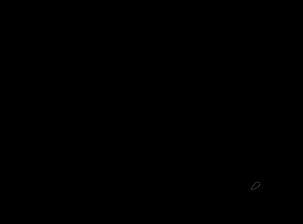
Building: Radiocentro CMQ Building
Country: Unknown
Year built: 1949
Radio & television studios, commercial, offices, movie theatre in Ciudad de La Habana, Cuba Radiocentro CMQ Building CMQ logo,1950 Alternative names CMQ General information Type Radio & television studios, commercial, offices, movie theatre Architectural style Modern Location El Vedado Address 363 Calle L, (btwn L y M) El Vedado , Havana Town or city Ciudad de La Habana Country Cuba Coordinates 23°8′24″N 82°23′0″W / 23.14000°N 82.38333°W / 23.14000; -82.38333 Estimated completion 1947 Owner Goar and Abel Mestre Height Roof 35 metres (115 ft) Technical details Structural system Steel frame Material Concrete Floor count 10 Floor area 21,802 m 2 (234,670 sq ft) Lifts/elevators 3 Grounds 6,254 m 2 (67,320 sq ft) Design and construction Architect(s) Martín Domínguez Esteban , Miguel Gastón and Emilio del Junco Structural engineer Purdy and Henderson, Engineers Designations CMQ Known for First mixed use building in Havana The Radiocentro CMQ Building complex is a former radio and television production facility and office building at the intersection of Calle L and La Rampa in El Vedado , Cuba . It was modeled after Raymond Hood 's 1933 Rockefeller Center in New York City . With 1,650 seats, the theater first opened on December 23, 1947, under the name Teatro Warner Radiocentro, it was owned by brothers Goar and Abel Mestre. Today the building serves as the headquarters of the Cuban Institute of Radio and Television (ICRT). Construction Building characteristics advertisement. ca 1948 For the construction of this building, the Havana building authorities granted a permit in 1947 amending the ordinances that were then in effect in El Vedado prohibiting the construction of buildings of more than three storeys. This statute was modified six years later to expand the construction of up to four floors because many planners and owners claimed the need to authorize them to build taller buildings in the area. The building was set back from the property line five meters, adding four meters for an arcade which allowed a distance from the road while adjusting to the strong slope of 23rd Street , in this way the arcade became a wide gallery and at the same time sub-divided the basement level. This gallery became the covered hall of the cinema located in the upper corner with Calle L. The building had an expressionist curved cover of a large scale relating to the important intersection. This same scale was adopted in the restaurant that was located on the opposite corner on M. Street. The wide gallery gives access to the lobby of the office building. The third building is set up by a prismatic piece on M Street, also set back to emphasize the two corners. Program Edificio Radiocentro CMQ. Television studios entrance on Calle M. The cinema with a capacity for 1,700 spectators was originally a Cinerama which used three projectors and a twenty-five-foot radius screen. It had a small stage in which short-term shows could be offered, in order to entertain the audience in the middle of the films. The radio station CMQ occupied part of the offices of the ten-story building, which was attached to the block of rental offices. In this area, a part of the land had also been reserved for future television installations, which had not yet been built. In one of its studios, Studio Number 2 was the venue not only of radio program transmissions but also that studio was the location of all or most of the RCA Victor recordings in Cuba from 1948 to 1959. The label at the CMQ complex was Discuba , a Cuban record label founded in 1959 by RCA Victor . It released music by several internationally successful artists such as Celia Cruz , Beny Moré , Orquesta Aragón and La Lupe . The ground floor, which was common for the entire complex, had different types of commercial establishments: several exhibition halls, a bank, a restaurant, and a cafeteria. The pedestrian circulation was designed in such a way so that it made it necessary to pass in front of these premises. CMQ Radio Main article: La Tremenda Corte La Tremenda Corte aired uninterrupted from 1942 to 1961 (first RHC Cadena Azul and later at QMC), and its sole writer was Vispo. Despite such strenuous work for his imagination, Vispo always managed to pull through during this period. Over 360 shows are estimated to have been recorded, many of which are still heard on radio, but a few such episodes have never left Cuba and little is therefore known about them. Of all these missing radio shows were recorded at station CMQ in Havana, between 1947 and 1961, no one knows how many still survive, and they are considered rare and invaluable for fans and collectors of the series. In the peak of their success, the performances of the cast were taken to countries such as Puerto Rico, Venezuela, Colombia, Peru, Panama and the Dominican Republic, where they were acclaimed. Architecture Radiocentro CMQ Building floor plan showing Cinerama theater, domino frame structure office building and radio and television studios. Cinerama using three projectors and curved screen. The Radiocentro CMQ Building of 1947, built on 23rd Street between Calles L and M in El Vedado , was the first mixed use building in Cuba . The architectural program of the building included businesses, offices, radio, and television studios, as well as the Cinerama Warner cinema. This project joined the expertise of the structural engineers, the U.S. firm Purdy and Henderson, Engineers , and the architects Martín Domínguez Esteban [2] and Miguel Gastón and Emilio del Junco, all members of the ATEC (Cuban section of the CIAM ). The building had a great impact since it was published in the magazine L'Architecture d'aujourd'hui . The building is a series of independent boxes, it was designed by the Basque architect Martín Domínguez Esteban (1897-1970). Esteban had been the architect of the Hipódromo de la Zarzuela , along with Carlos Arniches. The CMQ Building was loosely modeled after Raymond Hood 's Rockefeller Center . [3] The Radiocentro CMQ Building had an impact on many Cuban architects who subscribed to Modern architecture and buildings that would be built in the following years, such as the Hotel Habana Hilton across La Rampa (now known as Hotel Habana Libre) designed by Welton Becket and associates with the Cuban architectural firm of Arroyo and Menéndez, the1958, the twenty-three story Edificio Seguro Medico by Antonio Quintana, among others. Walter Gropius , during a visit he made in 1949 to Havana referred to the Radiocentro CMQ Building to defend the need for architectural teamwork and collaboration among architects: It is impossible for the architect to know all of the equipment and installation requirements; therefor, it is necessary for the cooperation of architectural specialists. FOCSA Building The FOCSA Building In 1952 the CMQ Radio and TV Network planned to provide administrative offices, a radio station and housing for employees. CMQ selected a 10,000 m 2 (110,000 sq ft) plot of land costing approximately 700,000 pesos. The company Fomento de Hipotecas Aseguradas (FHA) financed 80% of the cost of the residences and 60% of the commercial shops. El Banco Continental Cubano granted a credit of 6 million pesos. Martín Domínguez Esteban with Ernesto Gómez-Sampera designed the FOCSA Building , a modernist project aimed to provide housing for its workers and additional radio stations. Work began in February 1954 and finished in June 1956. At the time of construction it was the second-largest residential concrete building in the world, second only to the Martinelli Building in São Paulo , Brazil . It surpassed the López Serrano Building in height which had been Cuba's tallest building. The FOCSA shares some curious design similarities with the Edificio del Seguro Médico of 1958 by Antonio Quintana including single loading of apartments, natural ventilation of the apartments and a small rear window under the kitchen cabinets marking vertically the center of the wall. El Salon de Mayo In 1943 while France was under German occupation, a group of Paris artists in a café on the Rue Dauphineartists formed what they called an association with the intent to exhibit art as an answer to the Nazi party's description of Modern art as Degenerate art ; eventually, they organized the Salon de Mai . The group presented its first exhibition in May 1945. Under the leadership of Gaston Diehl, the first Salon de Mai exhibition took place in the Galerie Pierre Maurs (3, avenue Matignon) from 29 May to 29 June 1945. More than 20 years later in July 1967, the Salon de Mayo came to Havana as el Salón de Mayo . It was the group's first exhibition in America. The Salón de Mayo was an art exhibition in Havana that took place in July 1967. It was an artists' collective that took its name from the Parisian Salon de Mai and was organized by Carlos Franqui with the assistance from Wifredo Lam , René Portocarrero , Alexander Calder , Joan Miró and Pablo Picasso . The exhibition presented works by more than one hundred artists and represented rival schools of twentieth-century art as well as early modernists (Picasso, Miro, Magritte ). Fifteen artists contributed their original works to be reproduced in sidewalk mosaics of integral color granite by the Cuban company Ornacen, with the help of the architects Fernando Salinas and Eduardo Rodríguez acting as technical consultants. The image of the mosaics was obtained with a cement mixture colored with fine gravel of crushed marble and marble powder, then polished. Bronze sheets delimited the embedded mosaics. The mosaics are approximately fourteen to eighteen inches square and 15 different designs are repeated over several blocks. There are 180 mosaics in total. Salón de Mayo, 1967. Rene Portocarrero . Salón de Mayo, 1967. Salón de Mayo, 1967. Amelia Peláez . Salón de Mayo, 1967. Antonia Eiriz . Salón de Mayo, 1967. Wifredo Lam . Salón de Mayo, 1967. Salón de Mayo, 1967. Mariano Rodriguez The sidewalks along Calle L and Calle 23 in front of the Radiocentro CMQ Building (now Yara Cinema) one can still find the works of the artists who contributed designs such as Wifredo Lam, René Portocarrero, Hugo Consuegra, Mariano Rodríguez, Cundo Bermúdez, Cundo Bermúdez, Amelia Peláez, Luis Martínez Pedro, Salvador Corratge, Raúl Martínez, Antonio Vidal, Mariano Rodríguez and Sandu Darié. Presidential palace attack Main article: Havana Presidential Palace attack (1957) Attack on Radio Reloj. CMQ Radio station, March 13, 1957 [1] Echeverría's car at L and Jovellar where he was killed. He was on the way back to the Architecture School located at the rear of the university. The Radiocentro CMQ Building played a part in the general plan of the Presidential Palace Attack of 1957 where over fifty people died, as explained by Faure Chaumón Mediavilla, one of the leaders of the attack. The plan had been to attack and kill Fulgencio Batista at his office in the Presidential Palace by a commando of about fifty men and simultaneously support this operation with more than one hundred men, some would occupy the radio station Radio Reloj at the CMQ complex to announce the news of Batista's death and to encourage the people of Havana into a general strike and to incite them to join an armed rebellion. José Antonio Echeverría , who was President of the Federation of University Students (Federación Estudiantil Universitaria - FEU), and leader of the assault of CMQ Radio made the speech at the regular time of a music program which most people listened to so that Echeverría's anti-Batista speech would be broadcast to the whole Cuban nation. Echeverría estimated that the rioters could only occupy the radio station for three minutes, therefore he had to prepare a speech which lasted three minutes at most. Echeverría managed to finish his speech at the 181st-second mark. He managed to leave the station unharmed and on the way to the University of Havana, just a few blocks away, his car was intercepted by a patrol car. He was killed during the shootout on the sidewalk of the north side of the university. Havana Police with machine guns immediately following the attack on Calle Zulueta, March 13, 1957 Otto Hernández Fernández the last survivor of the Radio Reloj, CMQ attack remembers March 13, 1957: "The assailants went out in three cars to Radio Reloj. Carlos Figueredo traveled as our driver, Fructuoso Rodríguez, José Antonio Echeverría, Joe Westbrook and myself. According to our plan, Echeverría was the only one that had to reach the door of the CMQ station building. The other two had the mission of closing the street in each corner to avoid interruptions. They entered the building with authority. While they went up to the transmission booth, the driver concentrated on preventing the car from going out, and I went out with the machine gun to ensure the return without mishap. About five minutes later I see that the doorman starts to close a large glass door. While Figueredo shoots twice from his seat, I go to the entrance of CMQ, I point (my gun) at the guard and I say "do not close, because if you do I'll open it up with bullets." That man was paralyzed, but he did not continue. Just a moment later Jose Antonio and the others come down. They had cut the transmission and did not finish reading the message. When we passed the corner of Jovellar and L we felt the siren of a police car after us. Right there I told the Chinese Figueredo to keep quiet and let the patrol pass. Well, he started like a fireball and rammed the police car almost head-on. With the crash, I fell to the ground, but I remember how Jose Antonio had the impulse to open the door shooting at the cops. Even today I have very clear in my memory the fat man falling almost in front of us." Gallery Live radio transmission of La Tremenda Corte in one of Radio CMQ Studios Presidential Palace Attack, Havana, Cuba. 1957 Antonio Echevarria's girlfriend days after the attack. Havana, 1957. Antonio Echevarria's mother. Havana, 1957. Antonio Echevarria funeral. Havana, 1957. Radiocentro CMQ Building in 2004 See also FOCSA Building Edificio del Seguro Médico, Havana López Serrano Building Havana Presidential Palace attack (1957) Humboldt 7 massacre Directorio Revolucionario Estudiantil References